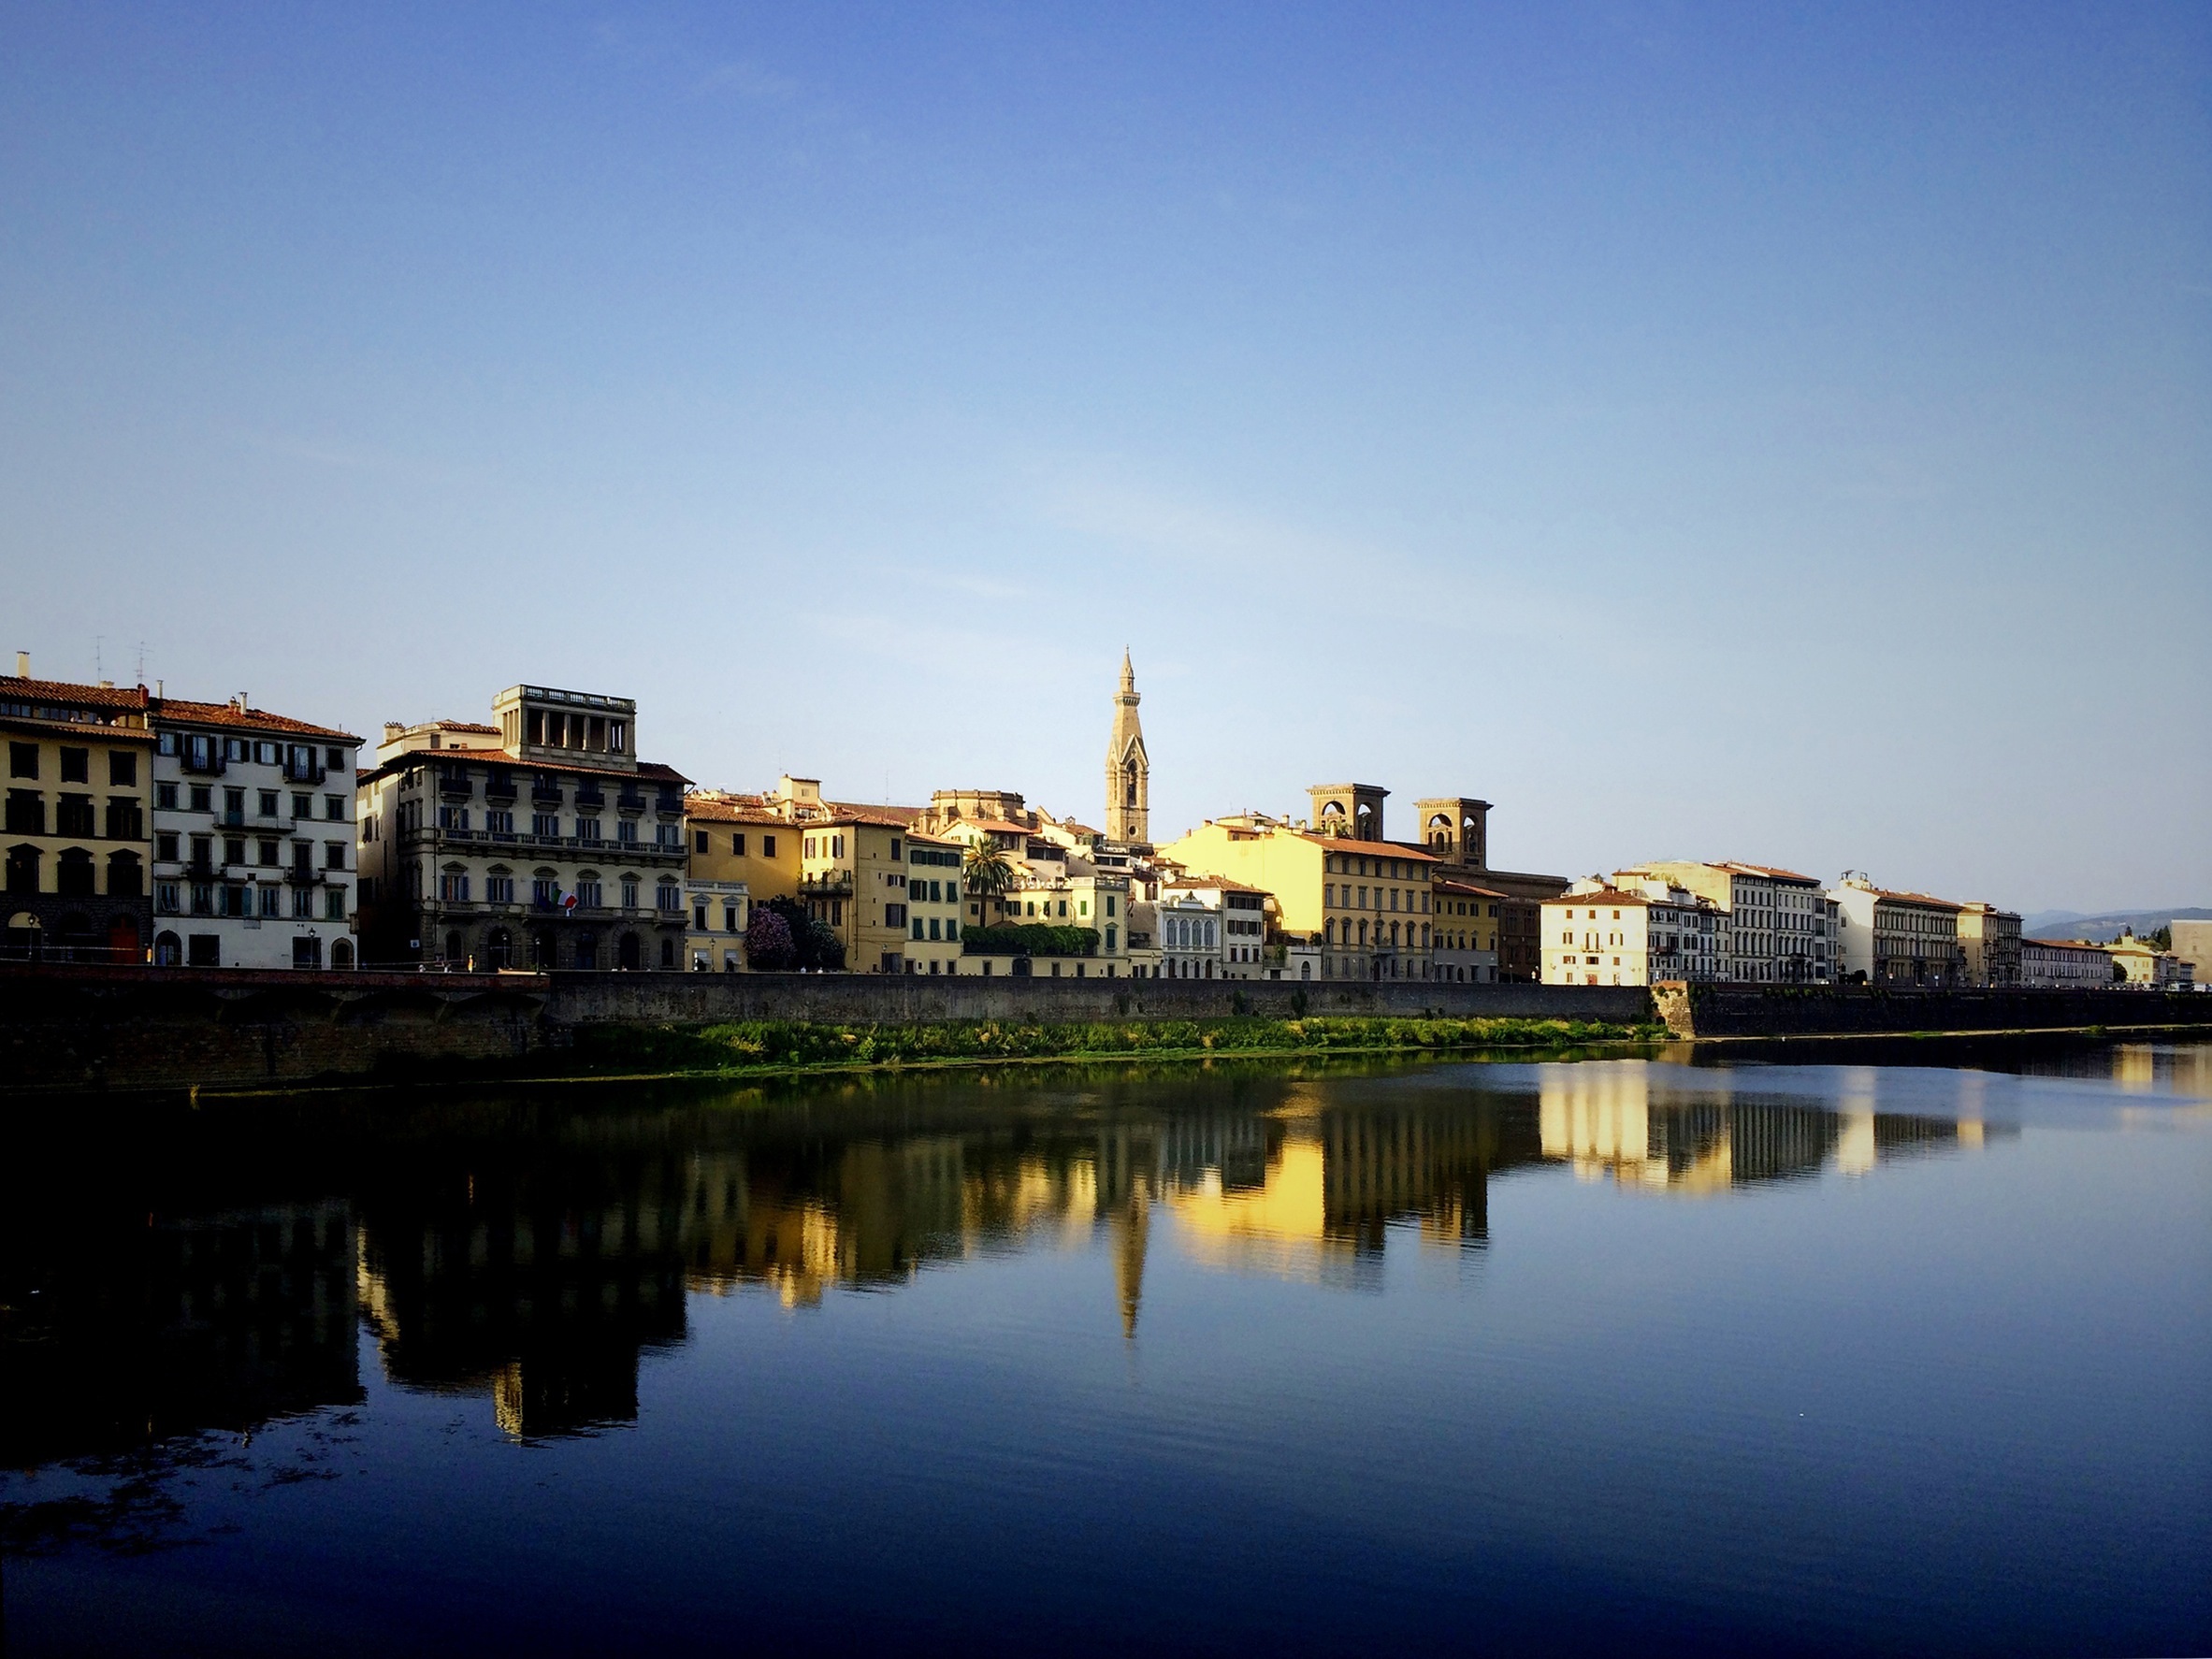
sea, water, horizon, light, sky, sunset, skyline, night, sunlight, morning, town, old, dawn, city, urban, river, cityscape, panorama, downtown, dusk, evening, reflection, calm, italy, historic, tourism, waterway, buildings, bright, mirror, scene, facades, urban area, human settlement